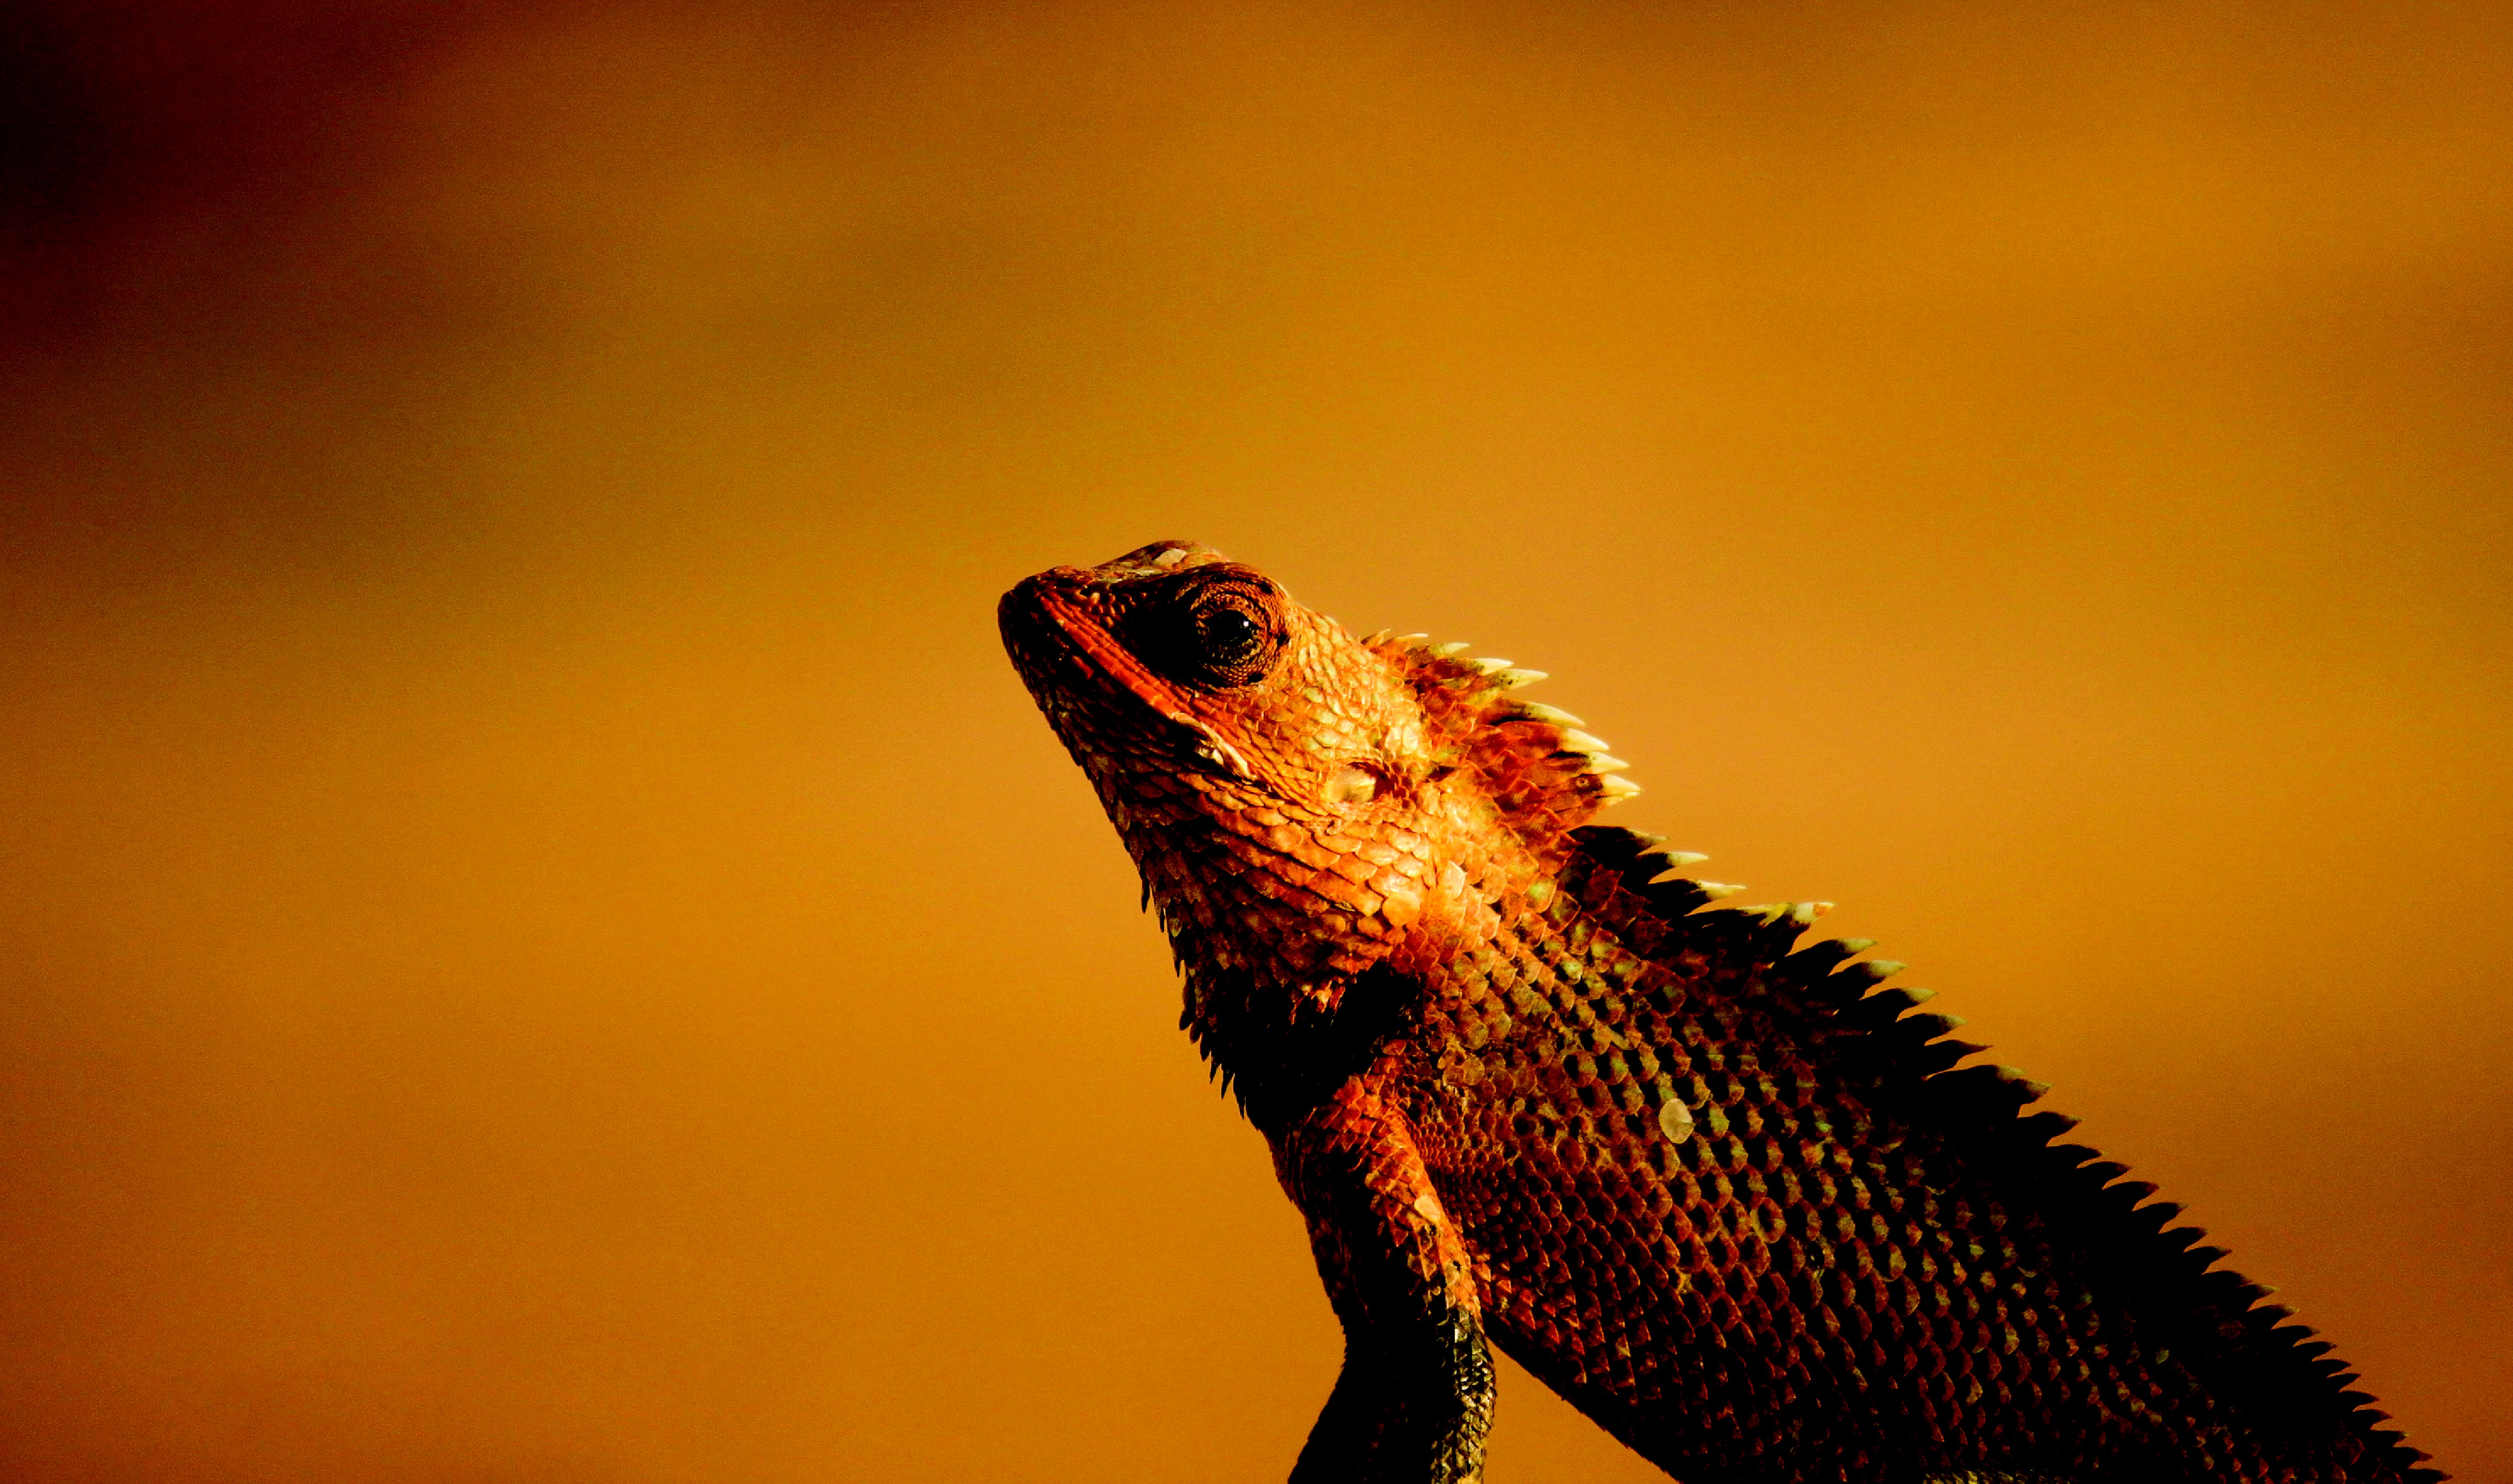
nature, animal, wildlife, reptile, fauna, lizard, bearded dragon, close up, vertebrate, creature, dragon, reptilian, macro photography, bearded, scaled reptile